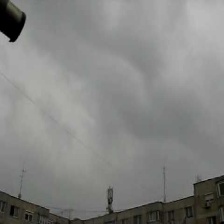
Cloud type: Nimbostratus